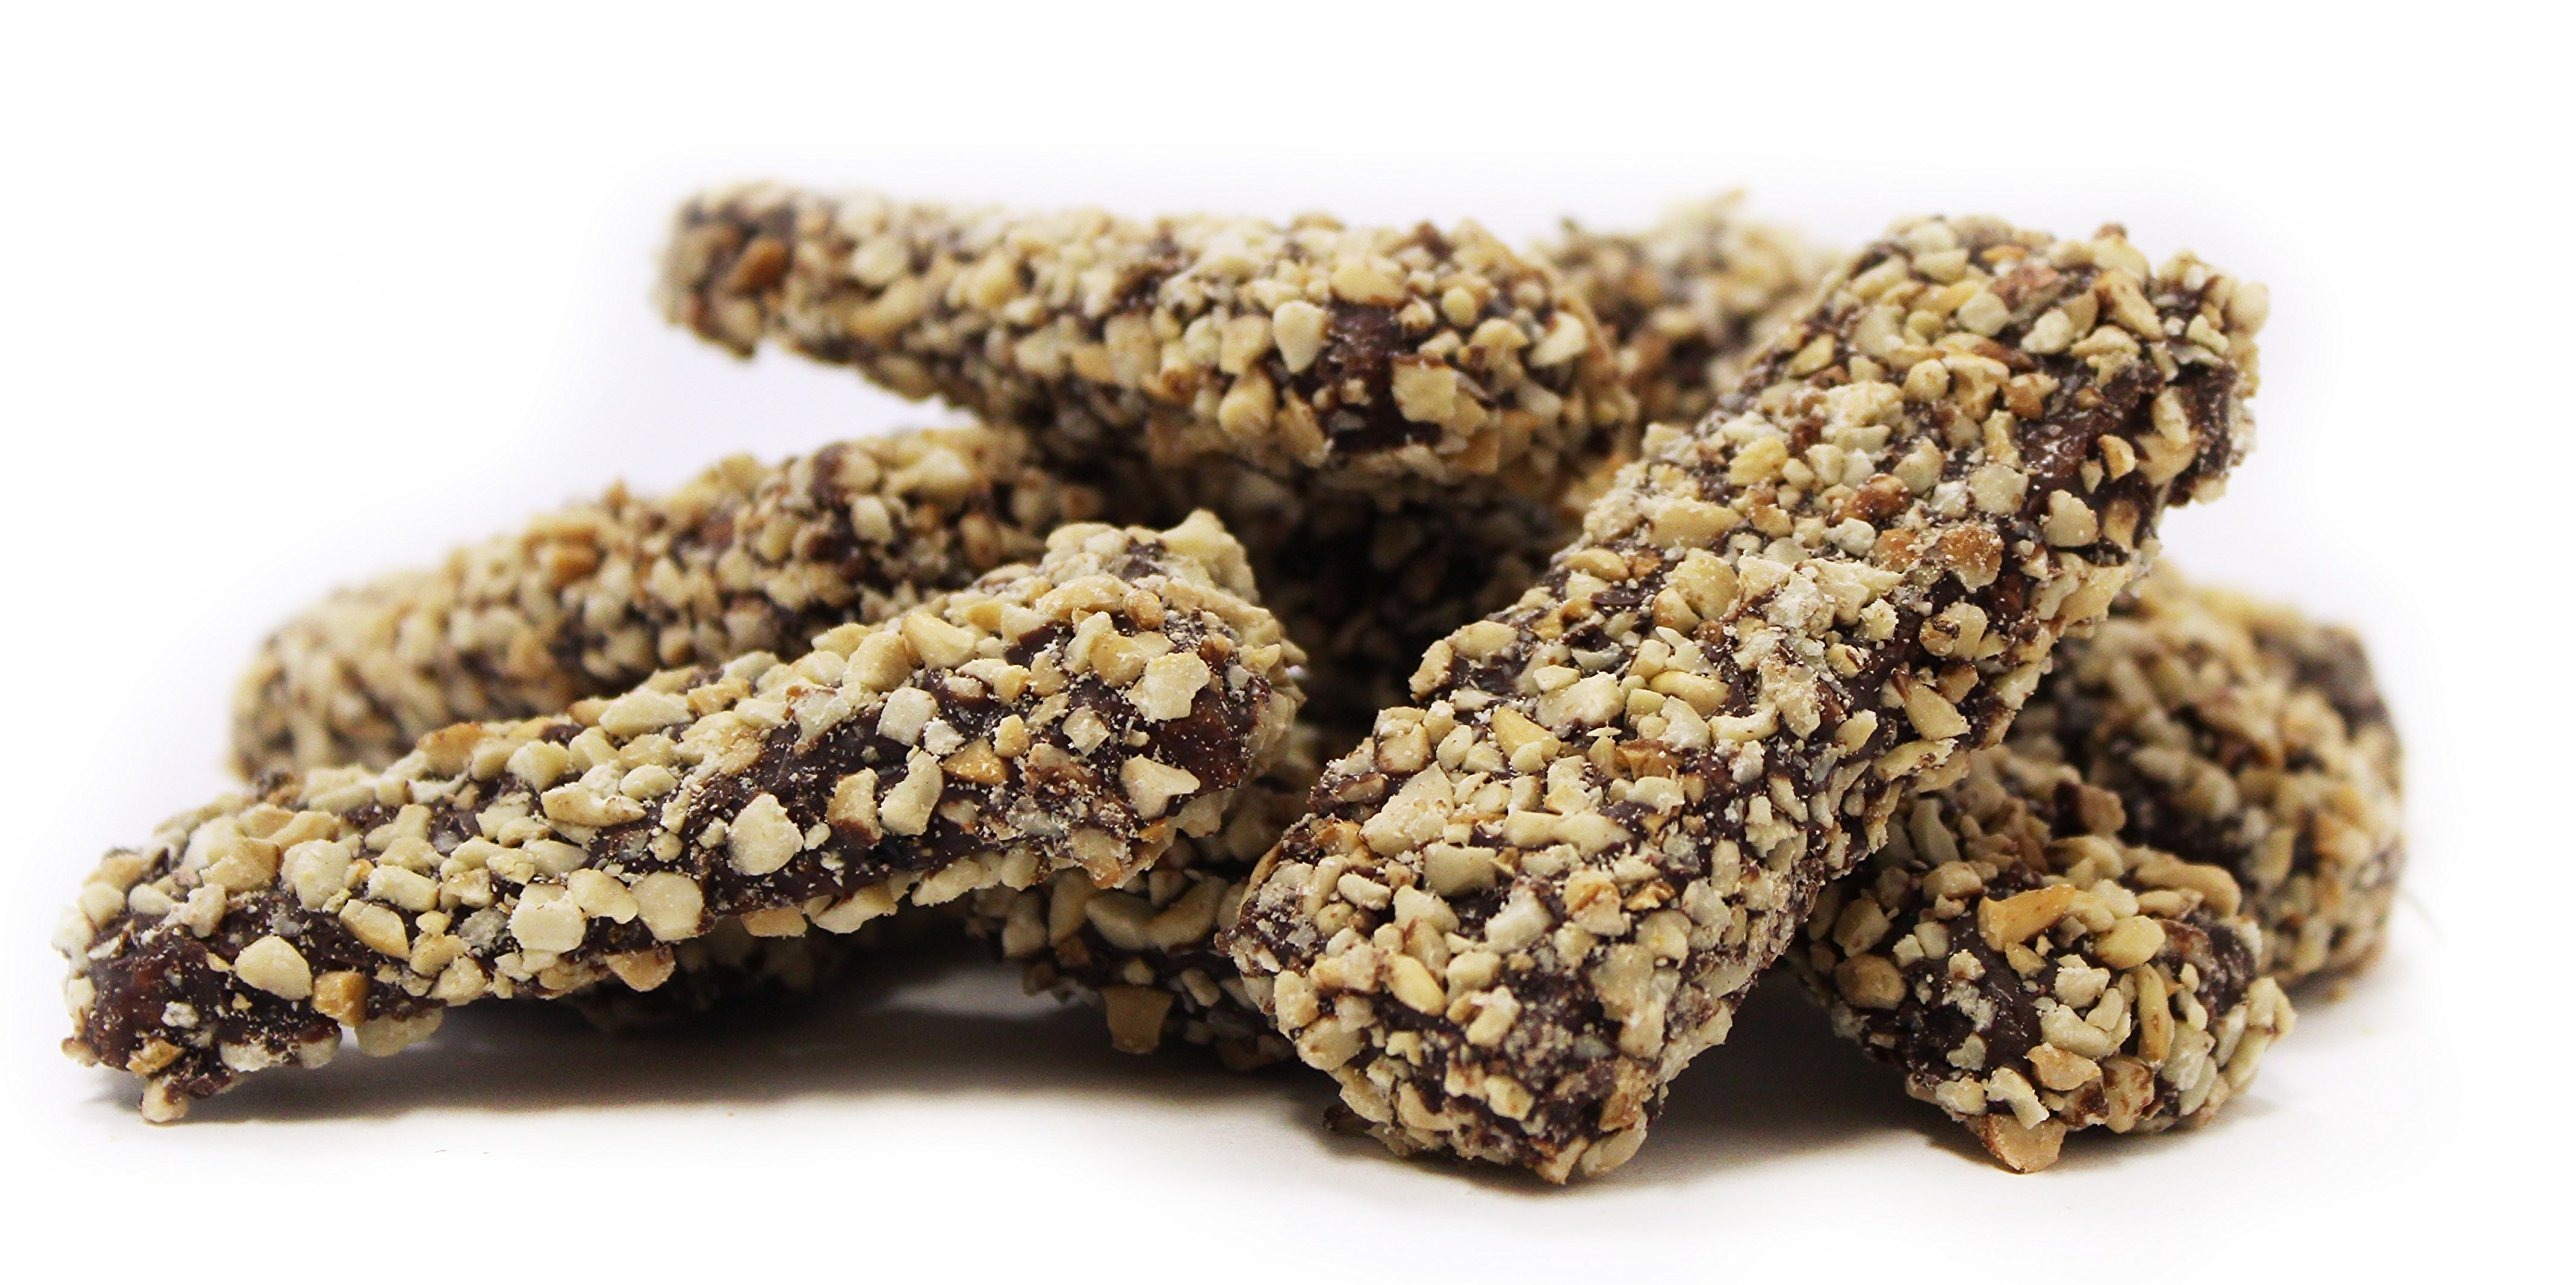
Item Name: English Toffee Viennese Crunch by Its Delish (Dark Chocolate Coated, 2 lbs)
Bullet Point 1: Scrumptious Viennese Crunch English Toffee Style
Bullet Point 2: Two Pounds bulk bag Its Delish brand
Bullet Point 3: Wonderful fancy treat for you or to send as a gift
Bullet Point 4: Candy bar, party favors, weddings, birthdays, baby showers and for any occasion
Bullet Point 5: Certified Kosher OU Made in the USA Order from the factory direct!
Product Description: Gourmet English toffee is hard toffee coated in fine dark chocolate topped with chopped nuts. Its the perfect chocolate and caramel blend, topped with chopped cashew nuts, all with a scrumptious crunchy taste. It's impossible to eat just one; they're that good! This is a fancy delight to have handy as a treat or for special occasions. <p></p>It's Delish was established in 1992 and is located in North Hollywood, California. It's Delish is a food manufacturer and distributor who produces over 500 gourmet food products including licorice, sour belts, taffies, caramels, Jordan almonds, chocolates, nuts, fruits, trail mixes, spices, and the spice blends. It's Delish also produces organics and all natural products. We give you the opportunity to order from the factory direct!<p></p>It’s Delish! prides itself on the four pillars that are at the foundation of everything we do.<p></p>Innovation Quality Value Service
Value: 32.0
Unit: Ounce

Price: 46.99